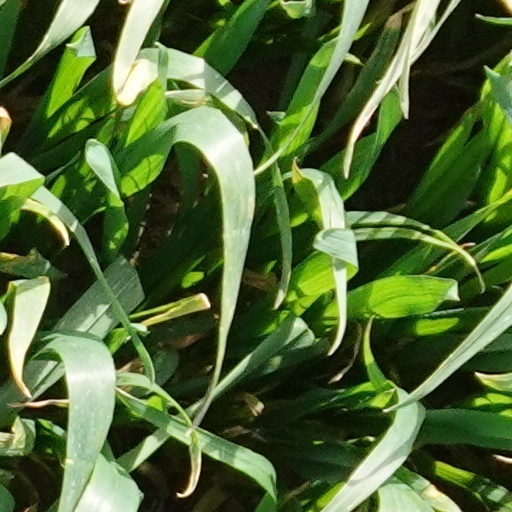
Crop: wheat